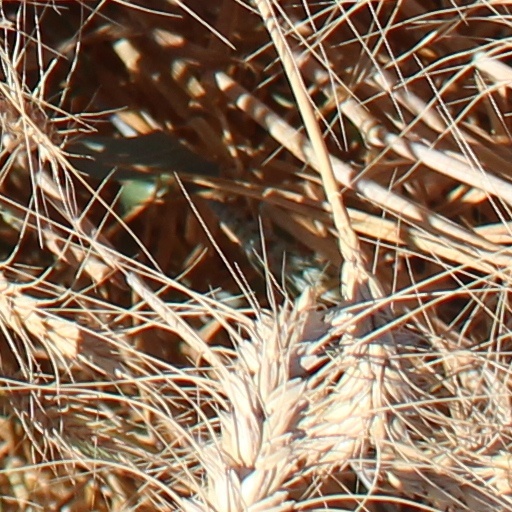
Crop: wheat